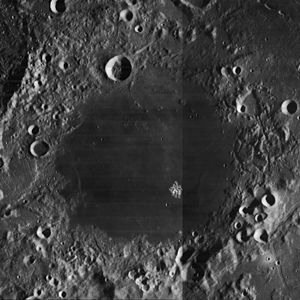
Grimaldi (månekrater)
Grimaldi er et nedslagskrater på Månen. Det befinder sig på den sydlige halvkugle på Månens forside nær dens vestlige rand og er opkaldt efter den italienske astronom og læge Francesco M. Grimaldi.